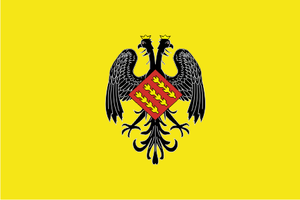
Sort est une commune de la comarque du Pallars Sobirà dans la province de Lérida en Catalogne.